Bechdel test

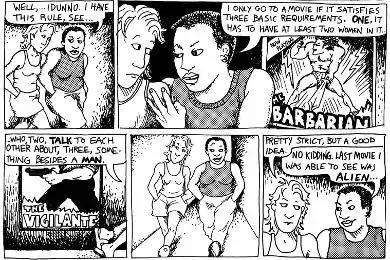
A character in "Dykes to Watch Out For" explains the rules that later came to be known as the Bechdel test (1985).

The rules now known as the Bechdel test first appeared in 1986, in Alison Bechdel's comic strip, "Dykes to Watch Out For". In a strip titled "The Rule", two women, who resemble the future characters Lois and Ginger, discuss seeing a film and one woman explains that she only goes to a movie if it satisfies the following requirements: